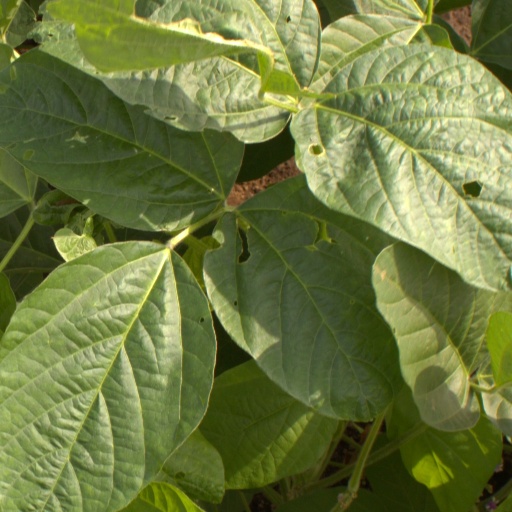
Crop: soybean